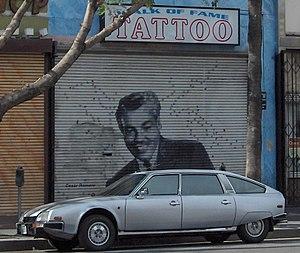
Cesar Romero est un acteur américain, né le 15 février 1907 à New York, et mort le 1ᵉʳ janvier 1994 à Santa Monica.